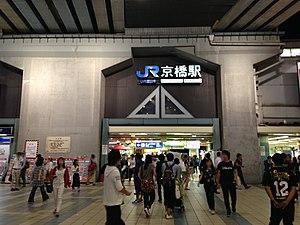
La gare de Kyōbashi est une gare ferroviaire de la ville d'Osaka au Japon. Elle constitue le centre du quartier de Kyōbashi, situé à cheval sur les arrondissements de Jōtō et Miyakojima. La gare est gérée par les compagnies JR West et Keihan, et le métro d'Osaka.